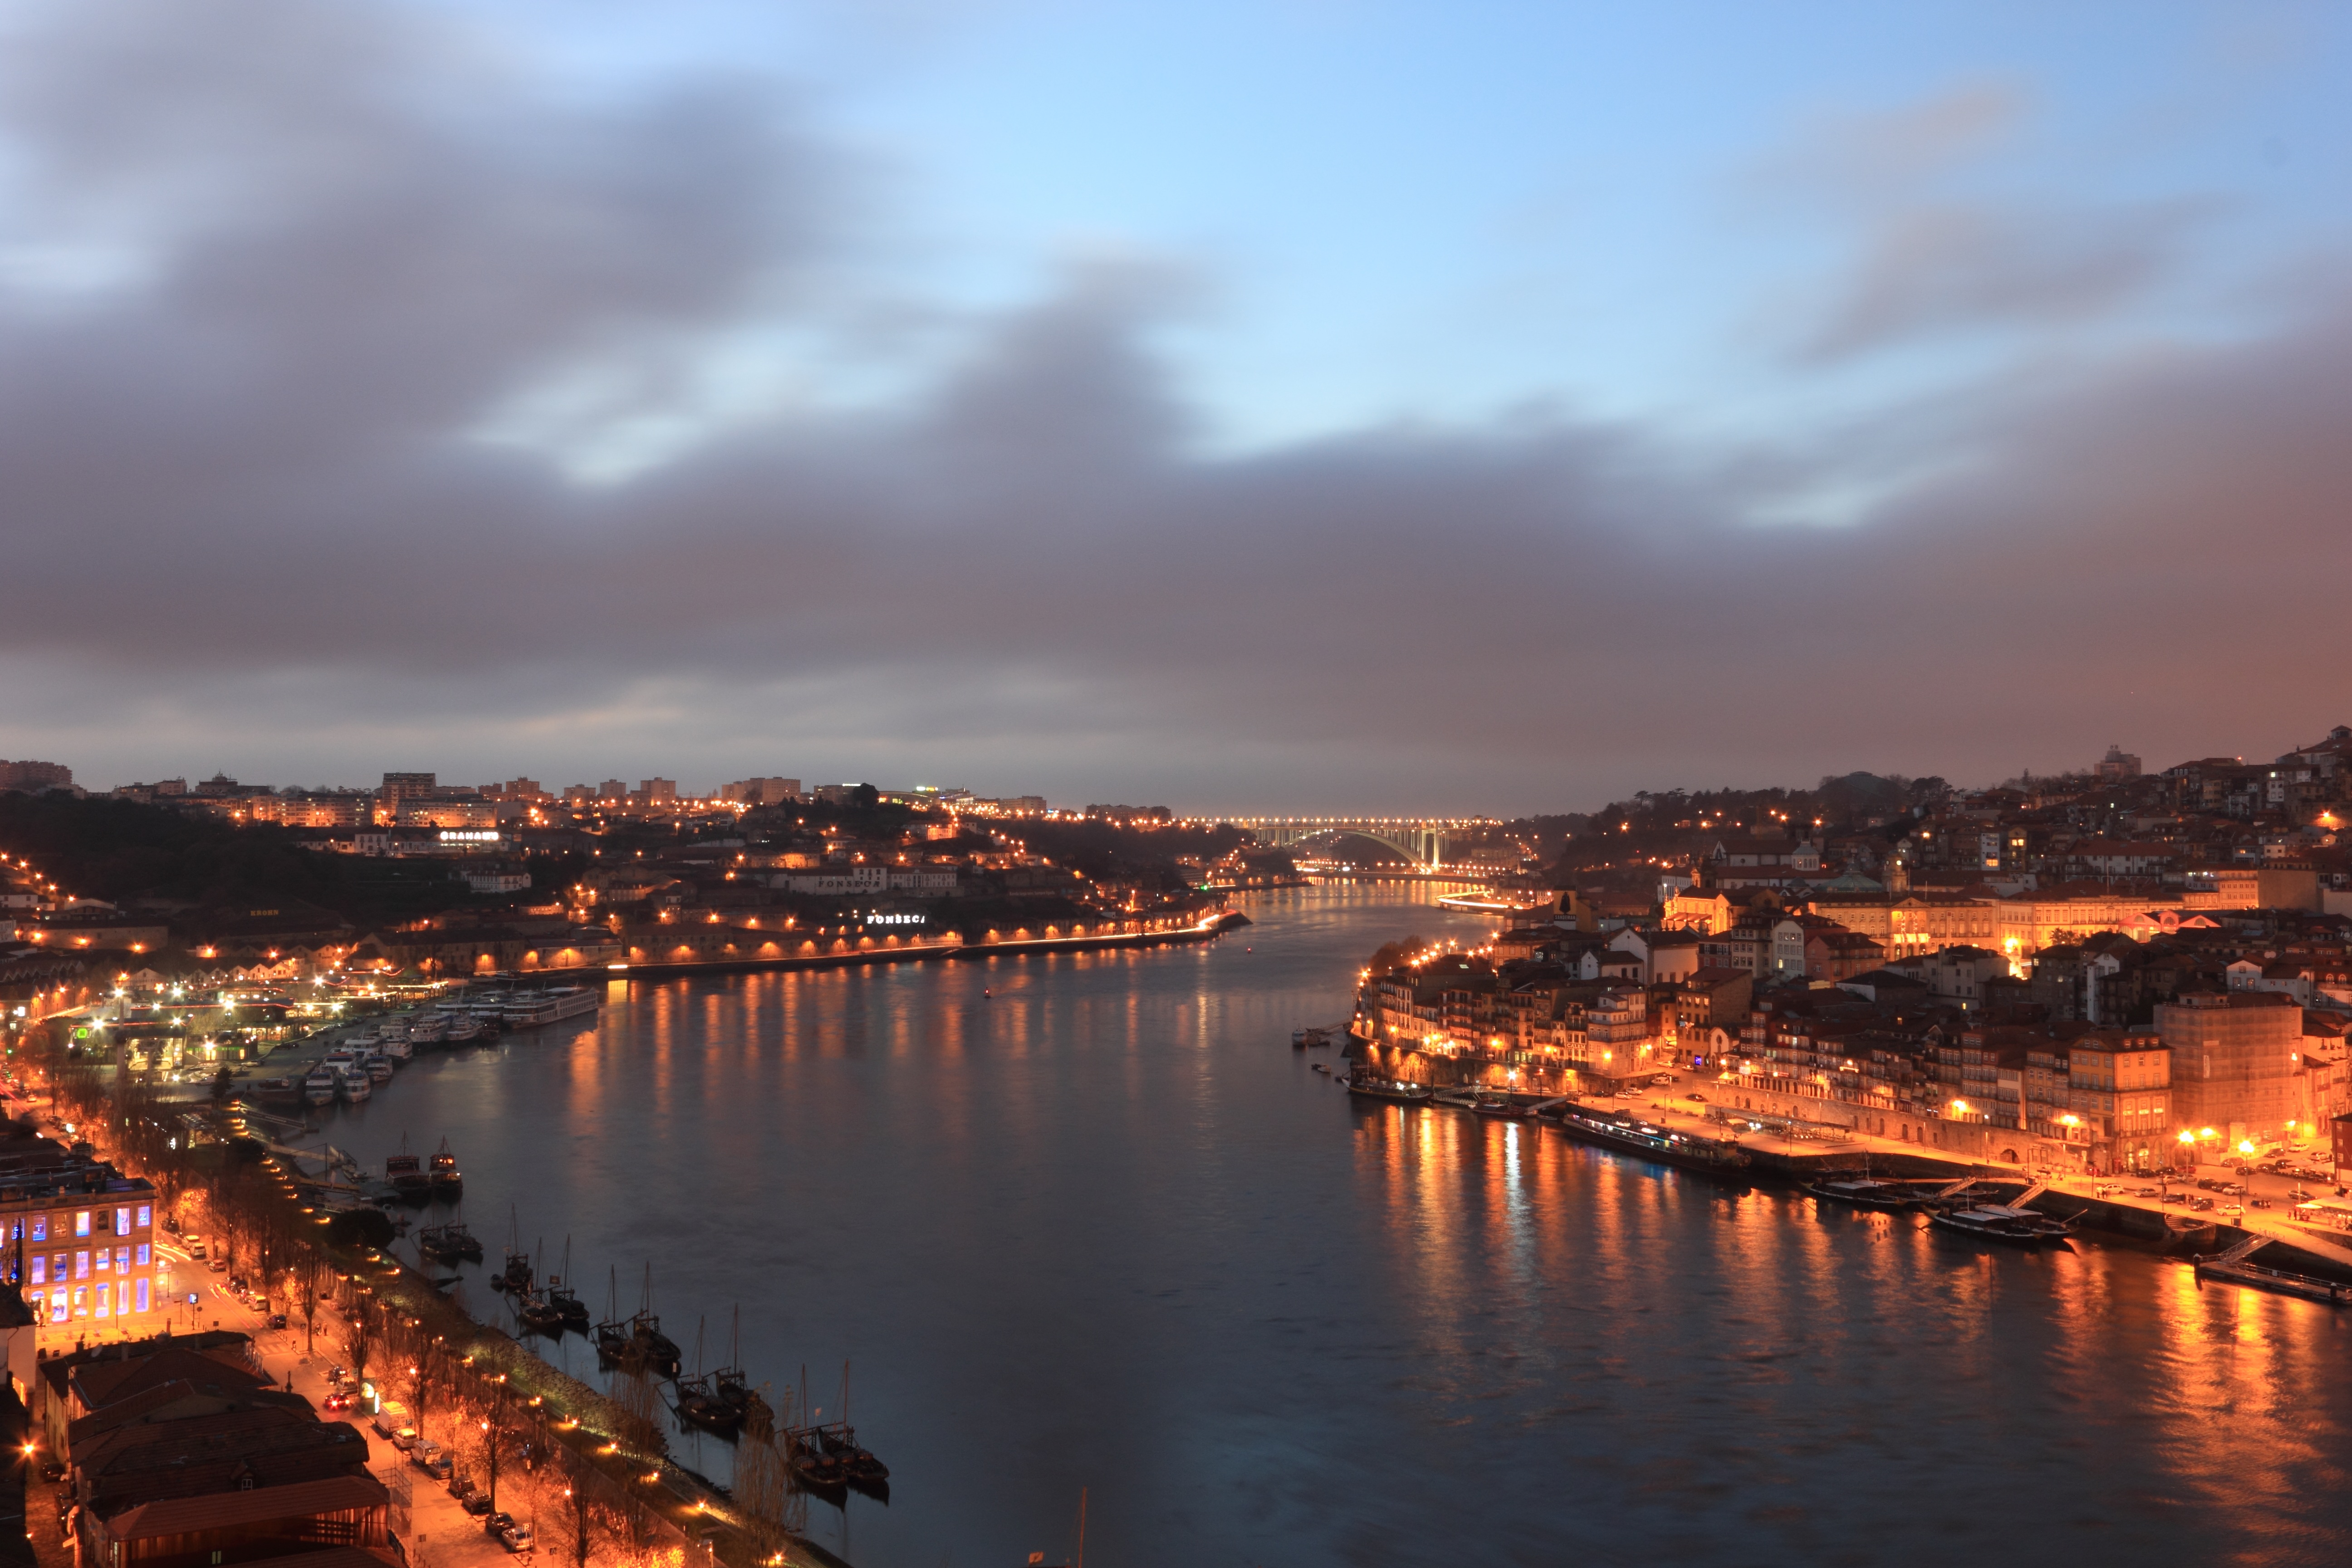
sea, coast, horizon, cloud, sunrise, sunset, night, morning, dawn, city, river, cityscape, panorama, dusk, evening, reflection, bay, portugal, porto, douro